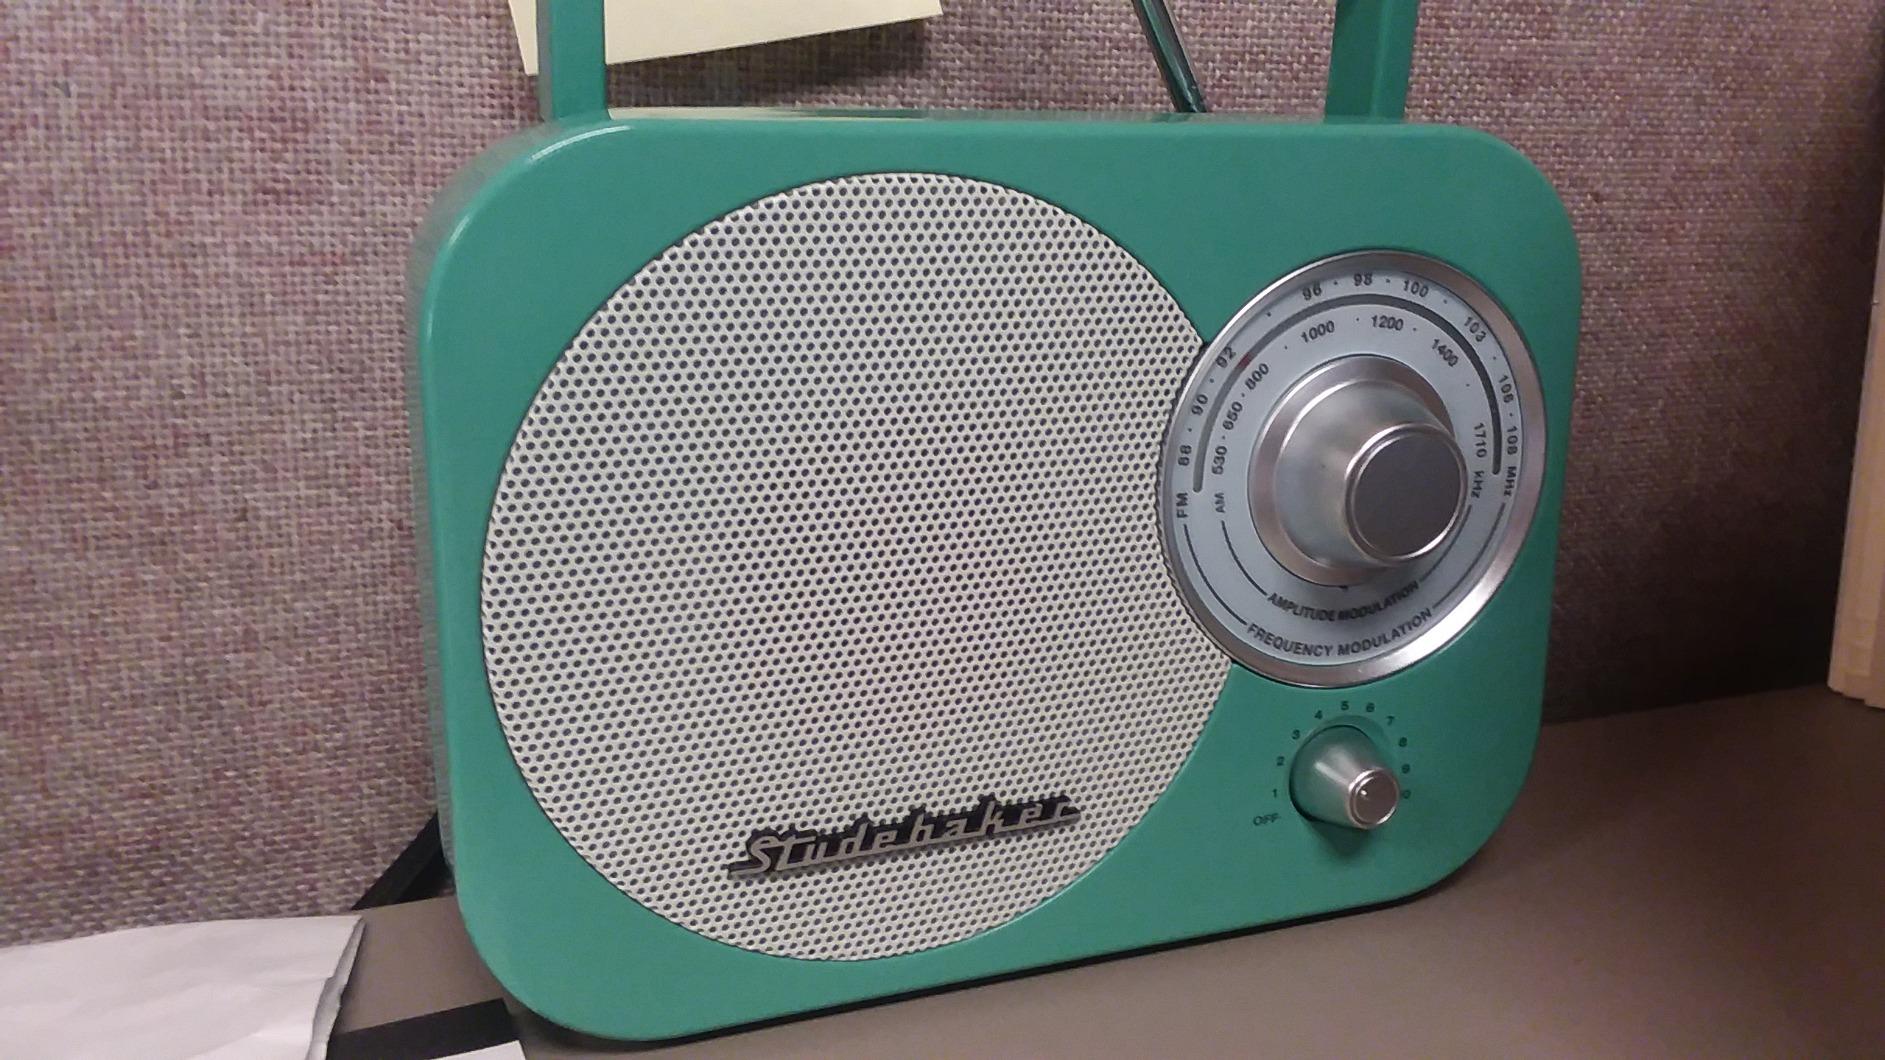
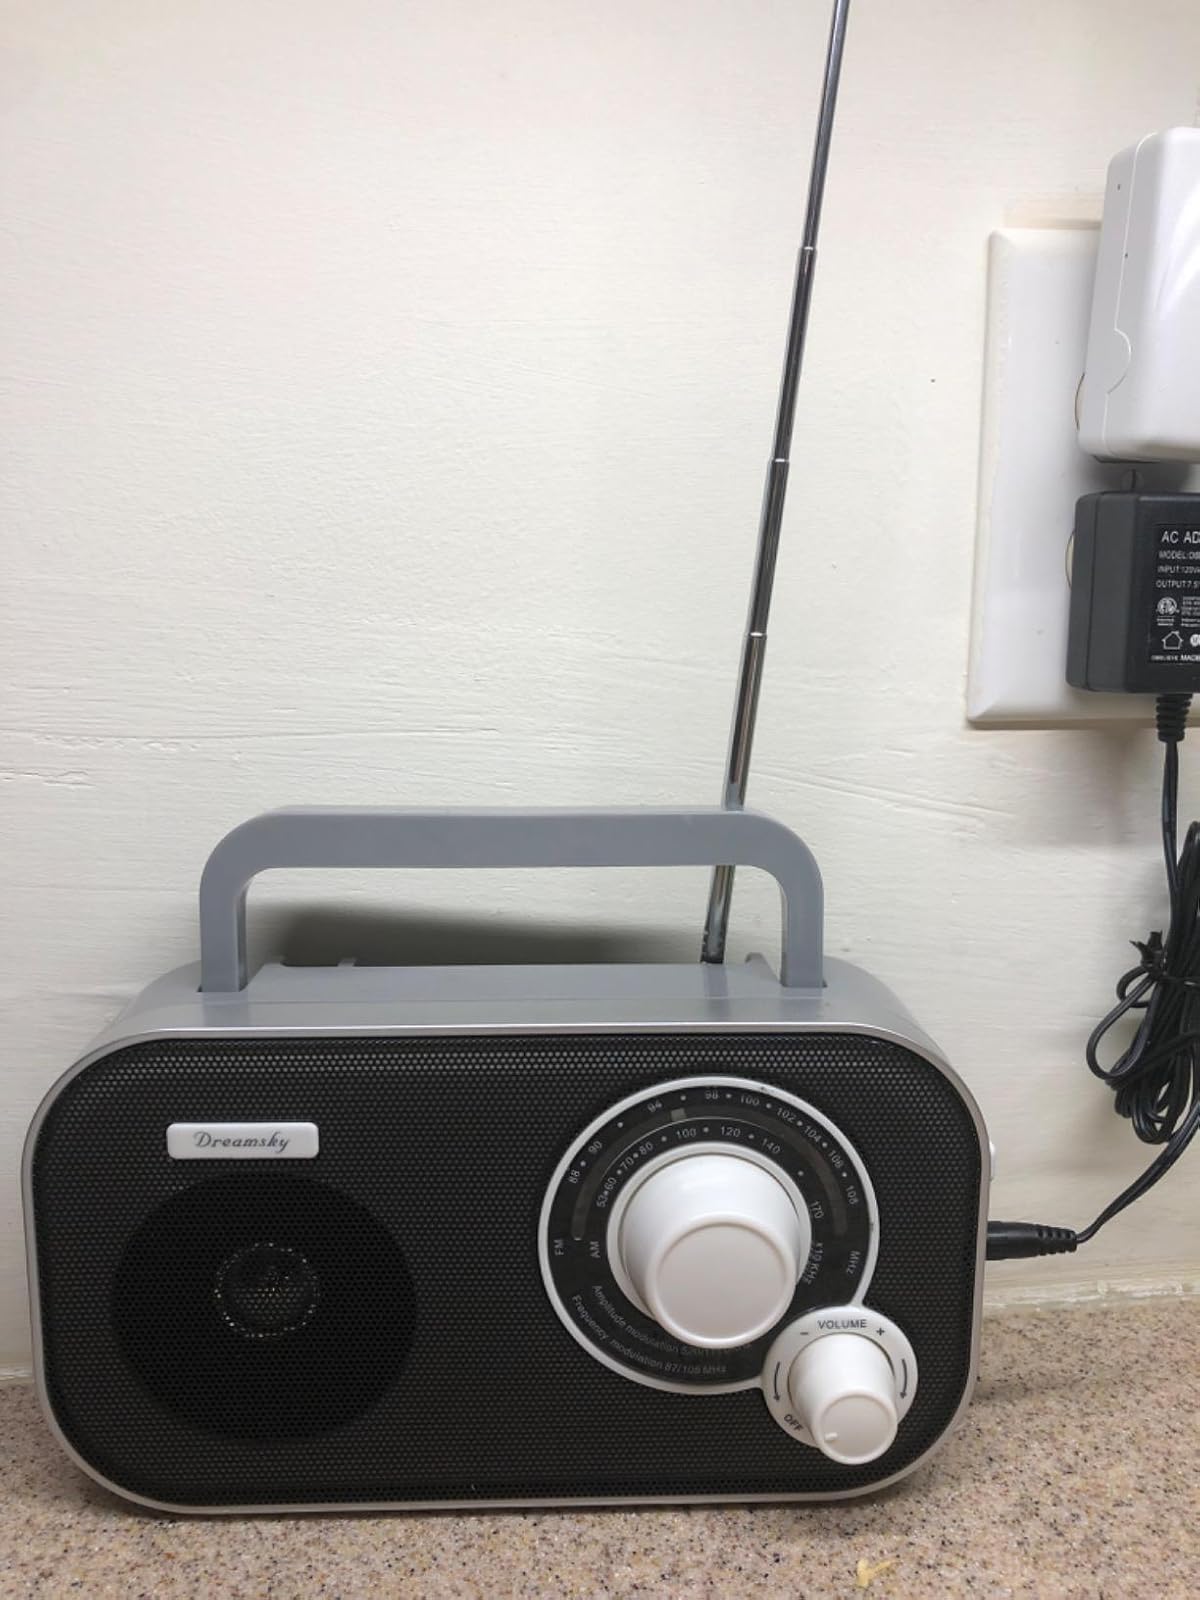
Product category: radio
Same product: no